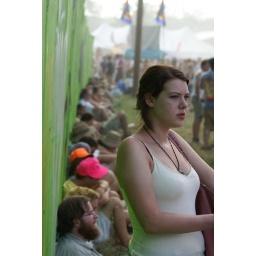
I really liked the green glow created by the wall